Madison Grant

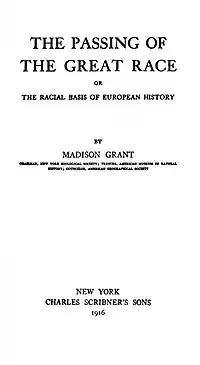
Title page of Grant's book "The Passing of the Great Race" (1916)

Grant was the author of the once much-read book "The Passing of the Great Race" (1916), an elaborate work of racial hygiene attempting to explain the racial history of Europe. The most significant of Grant's concerns was with the changing "stock" of American immigration of the early 20th century (characterized by increased numbers of immigrants from Southern Europe and Eastern Europe, as opposed to Western Europe and Northern Europe), "Passing of the Great Race" was a "racial" interpretation of contemporary anthropology and history, stating race as the basic motor of civilization.